Thunder Castle

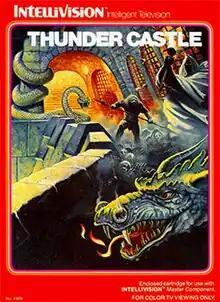

Thunder Castle is a 1986 maze video game designed for Intellivision by Dave Warhol. The player controls a knight navigating three mazes, defeating enemies to progress. It was going to be published by Mattel Electronics, but the division closed in 1984. It was released in 1986 through mail order by INTV.